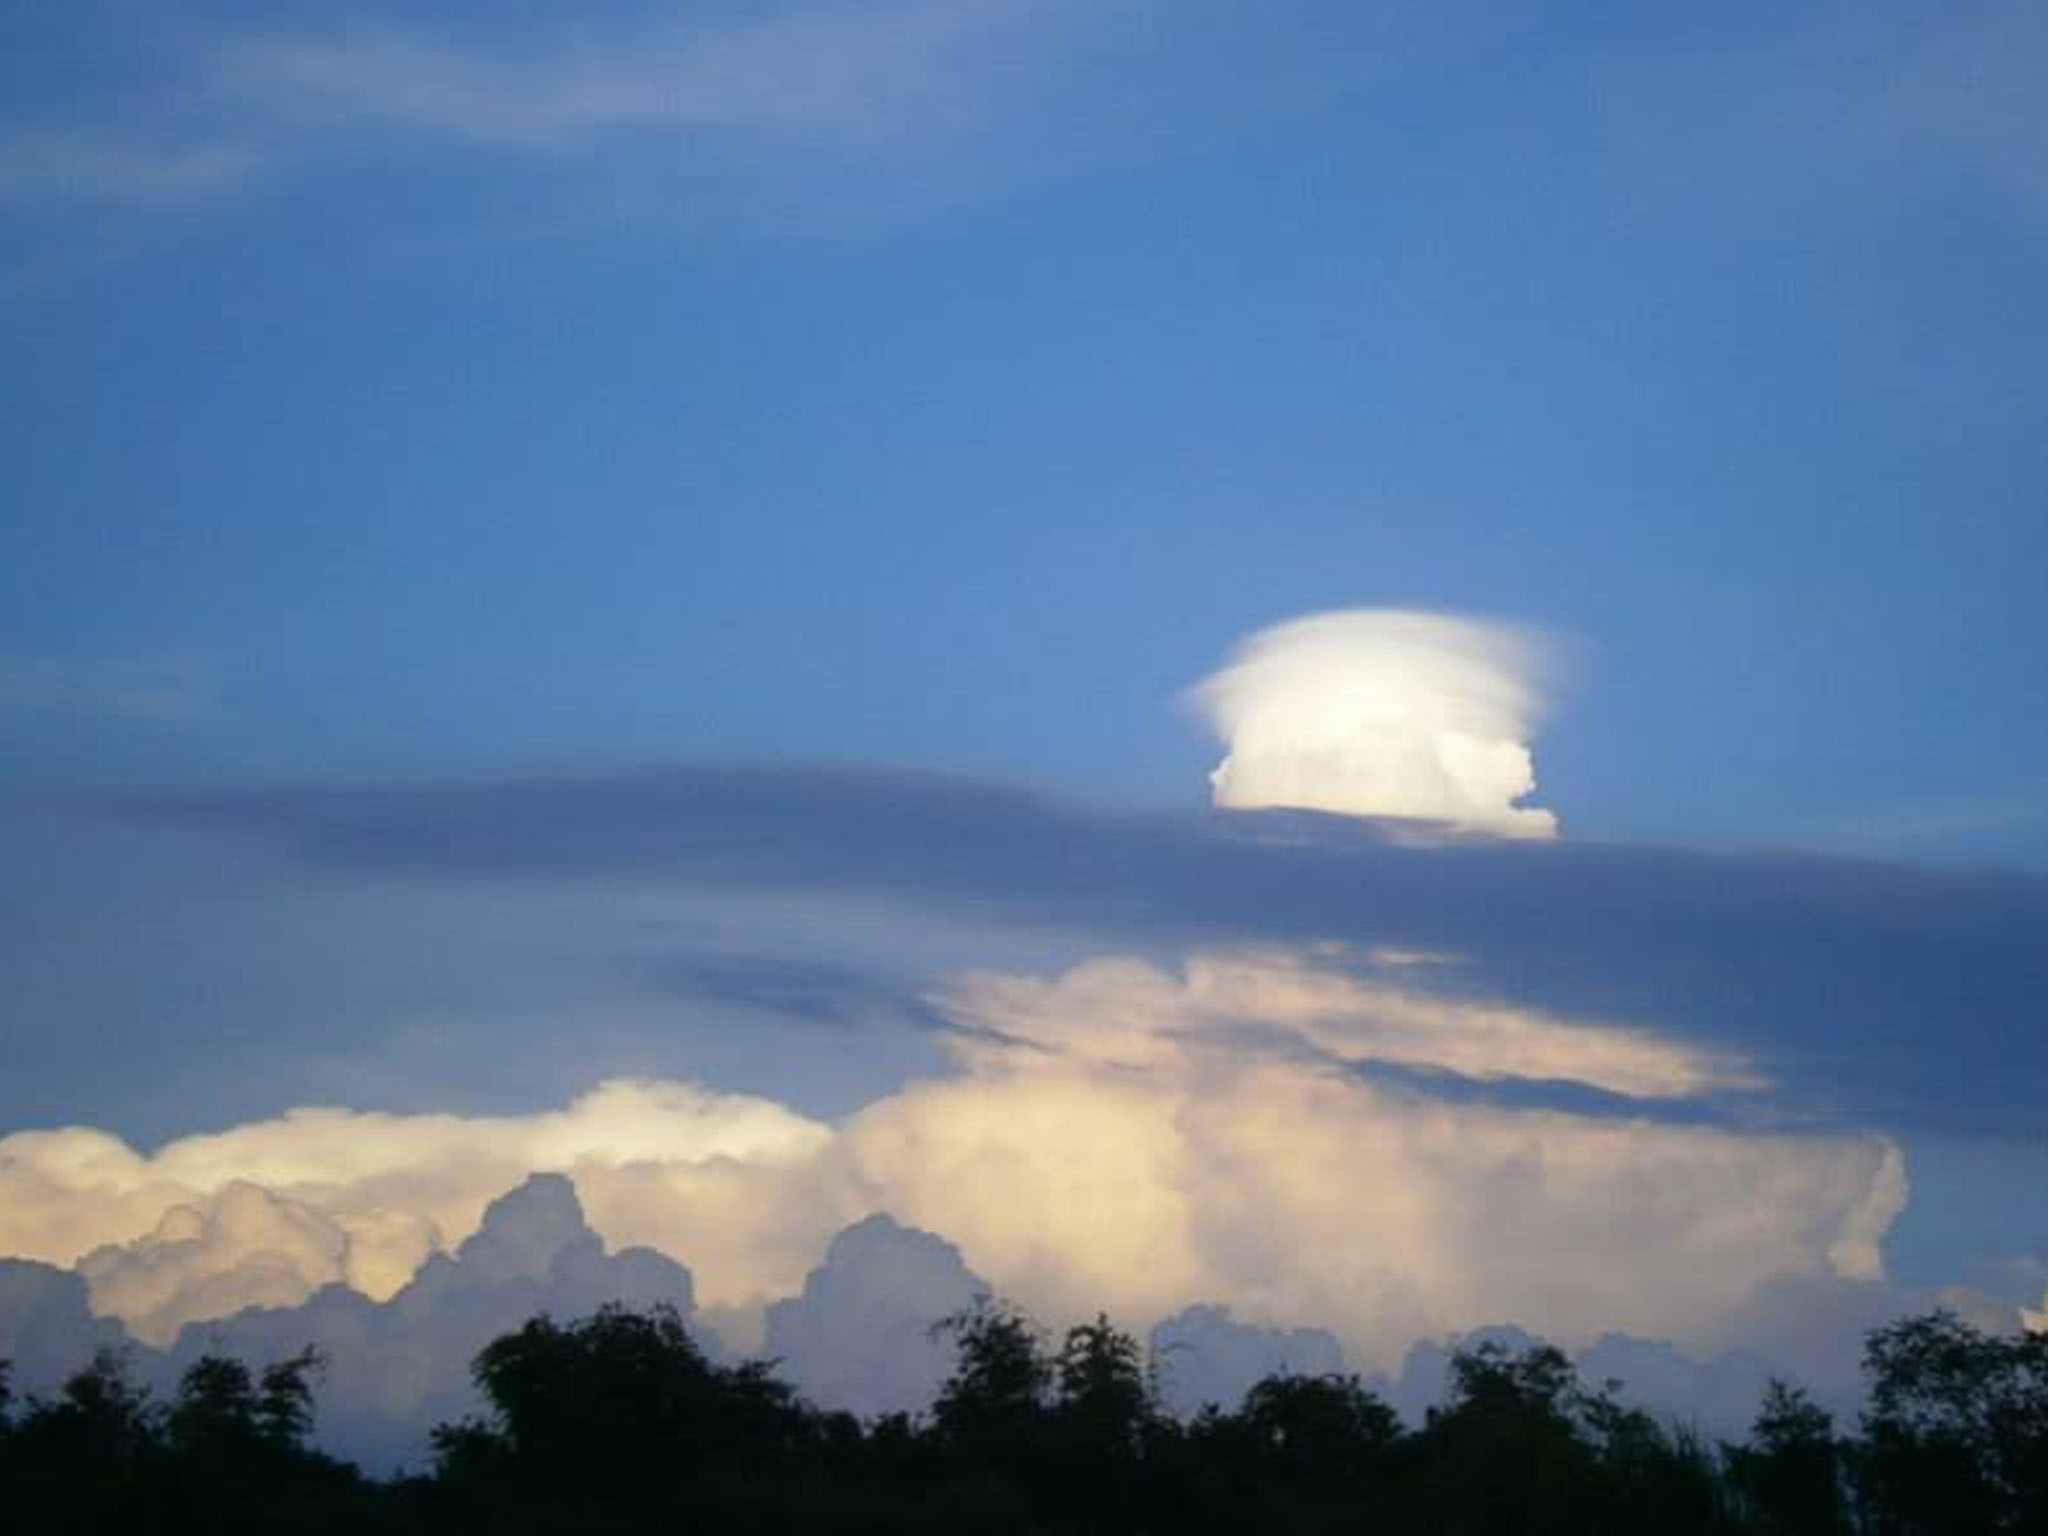
horizon, cloud, sky, sunlight, dawn, atmosphere, dusk, weather, cumulus, clouds, meteorological phenomenon, atmospheric phenomenon